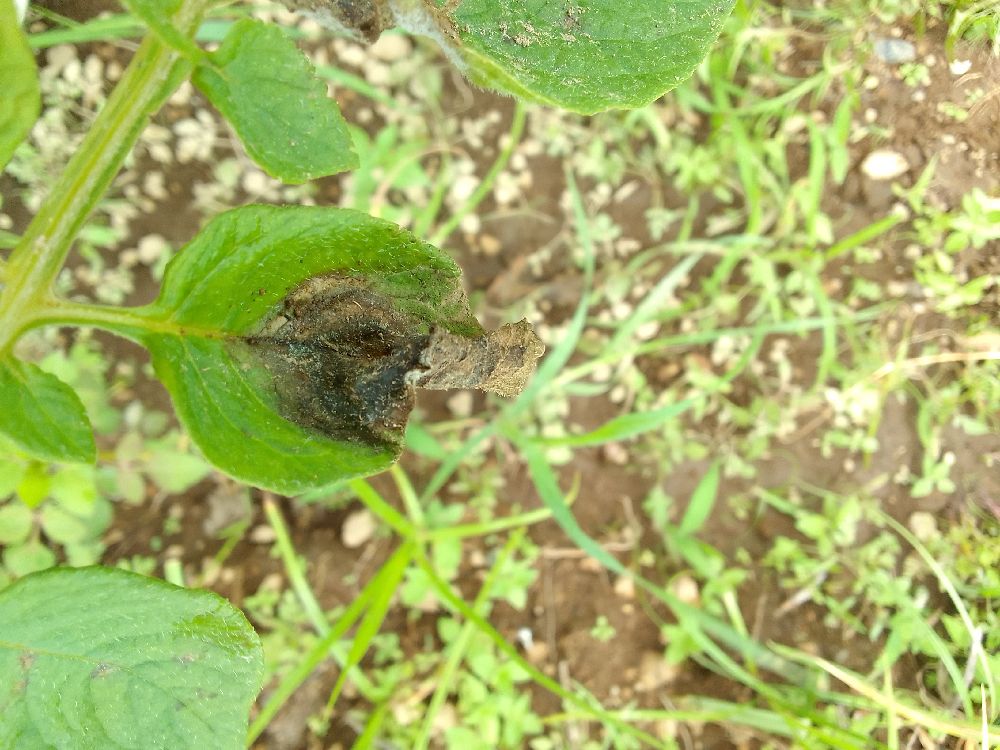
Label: Late blight